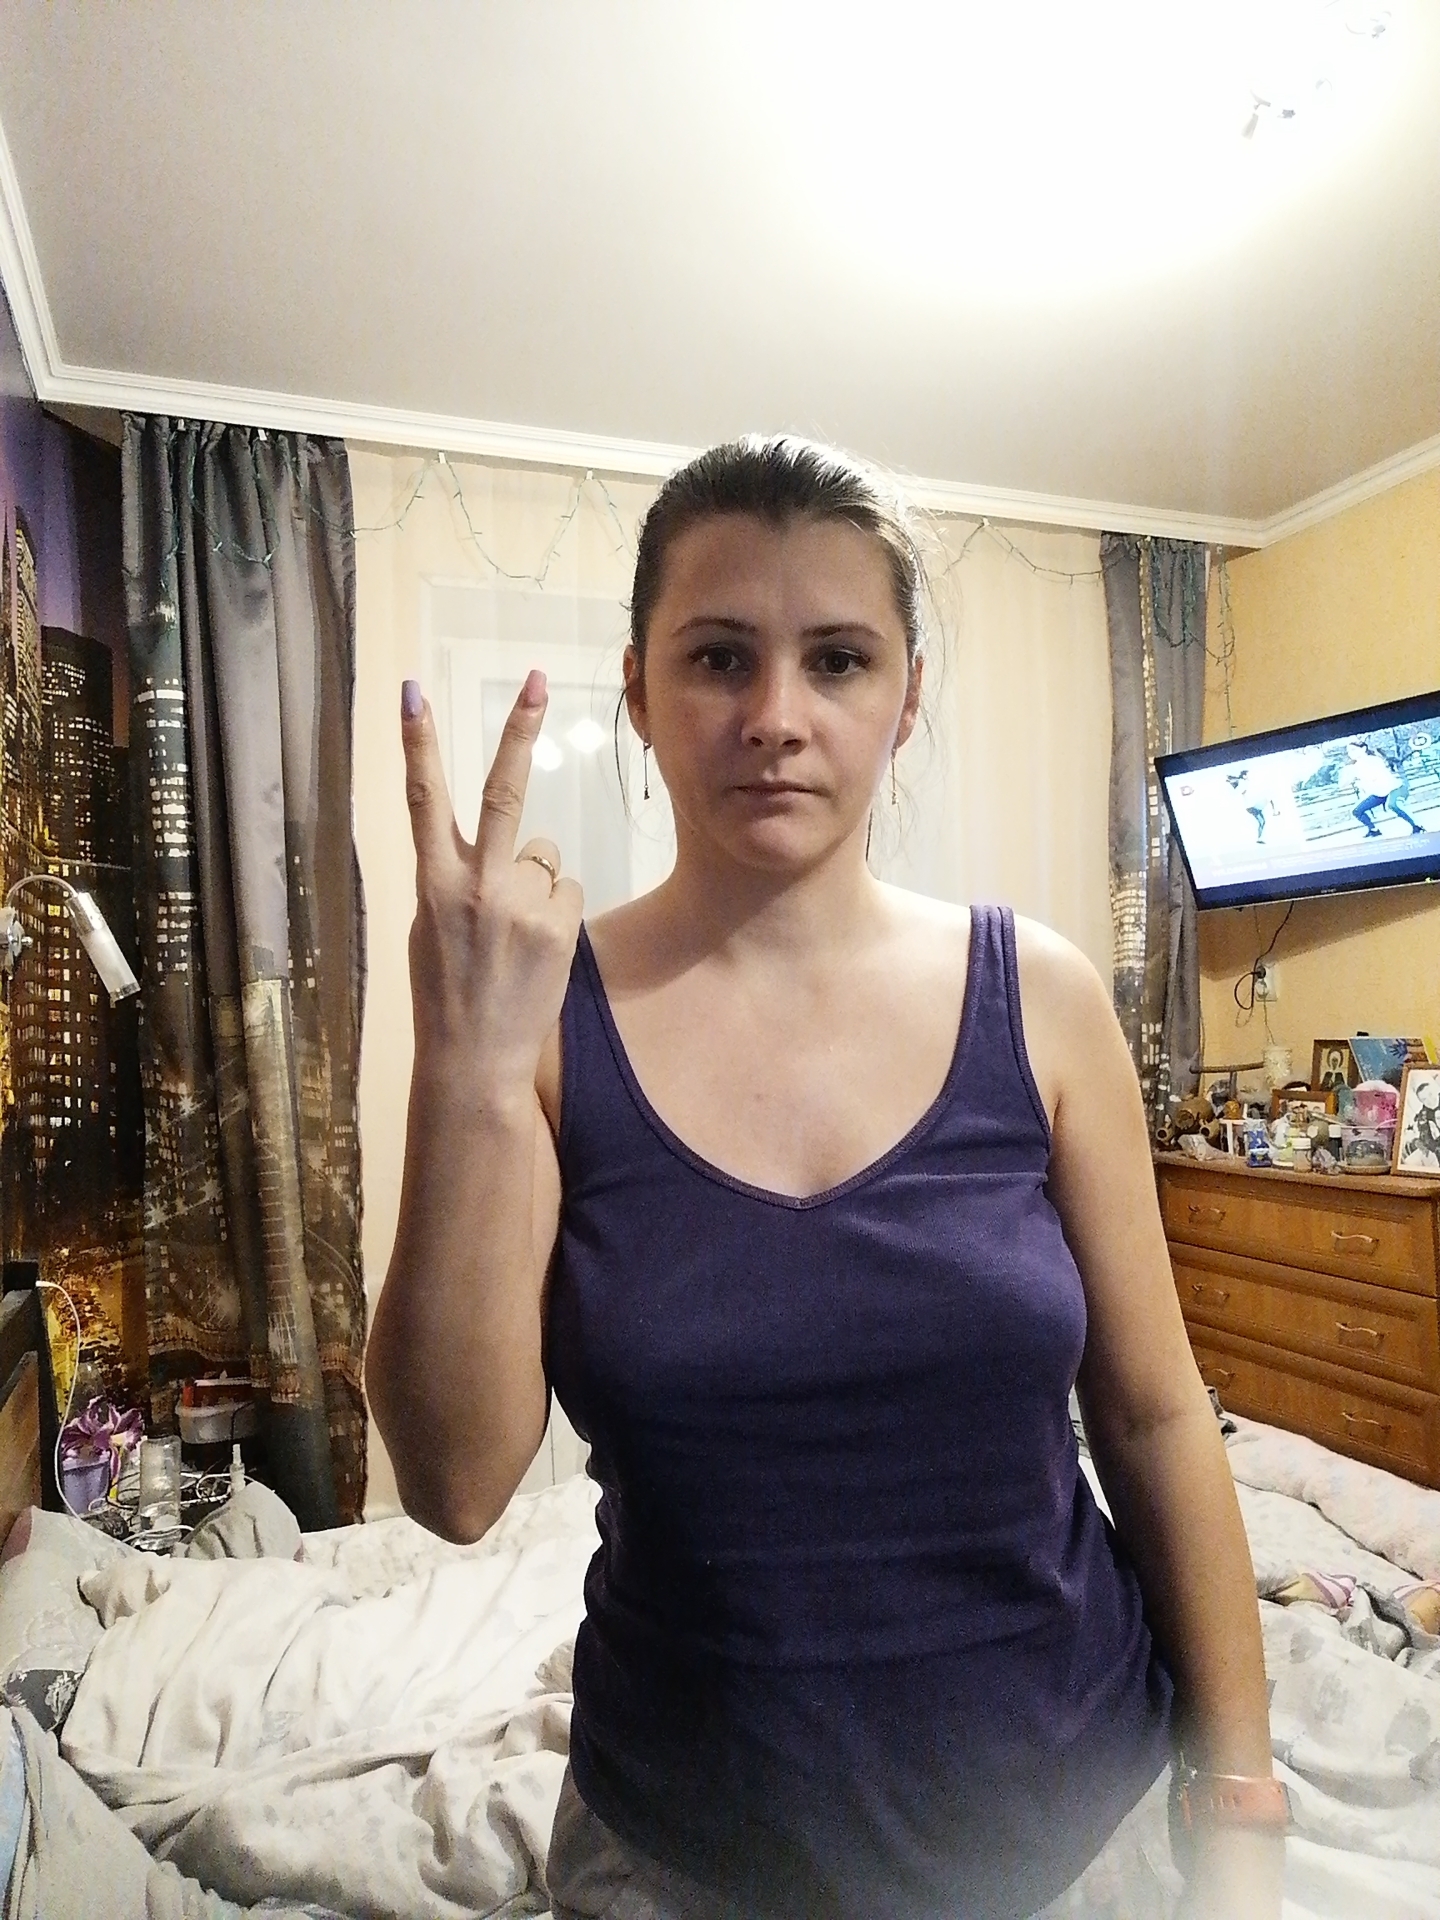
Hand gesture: peace_inverted